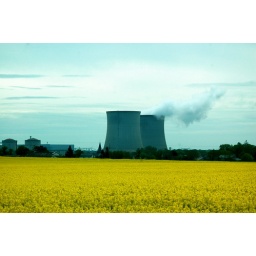
A nuclear energy plant rises above a field of mustard flowers in the French countryside outside of Paris.